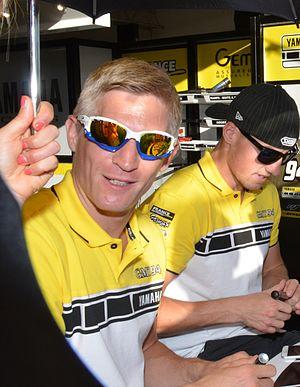
David Checa au Bol d' Or 2015
David Checa est un pilote espagnol de moto. Il a un grand frère, Carlos, également pilote moto.